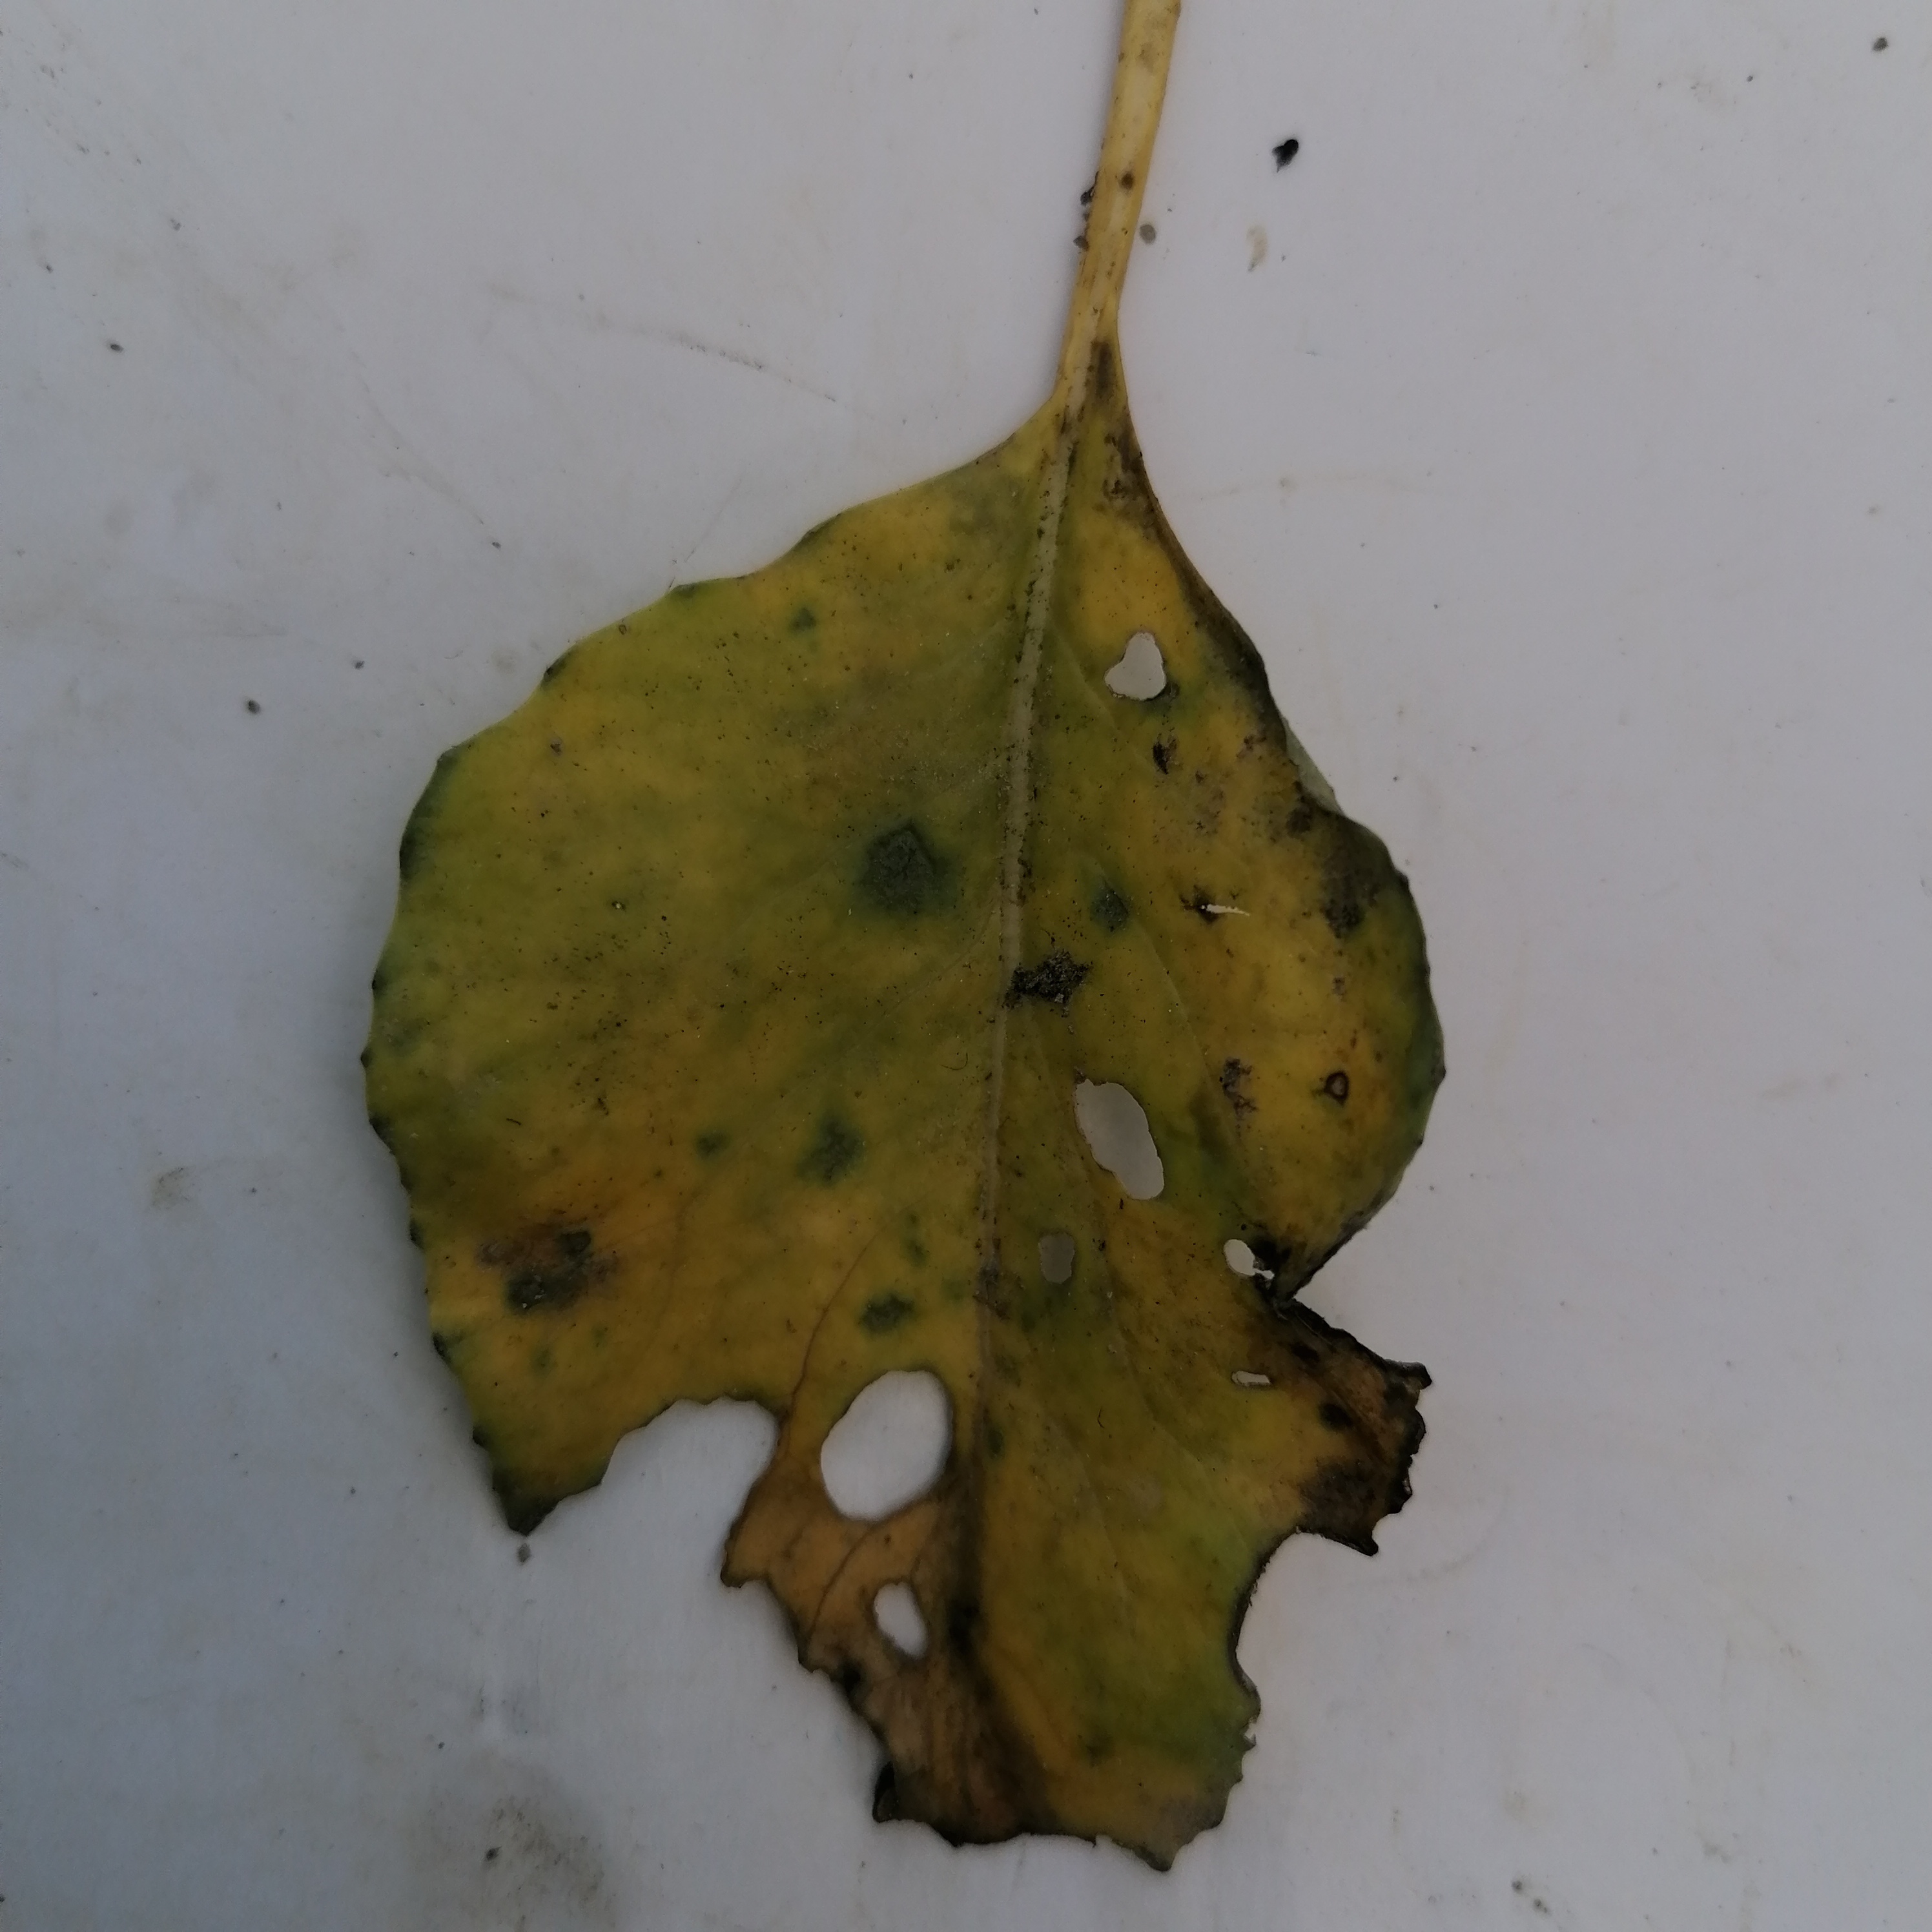
Label: Black Rot